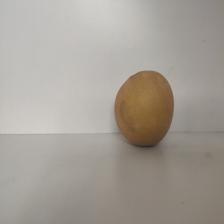
Size: Large